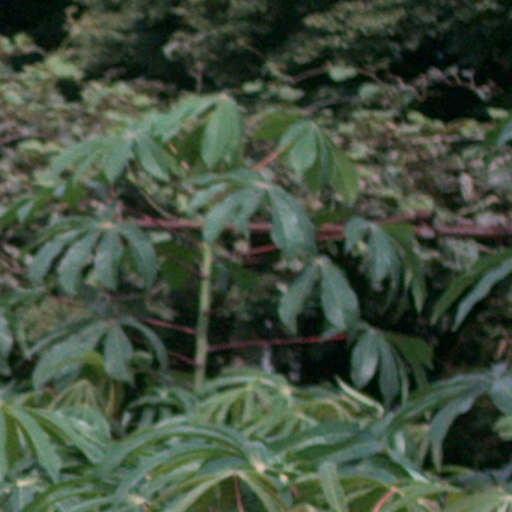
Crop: cassava